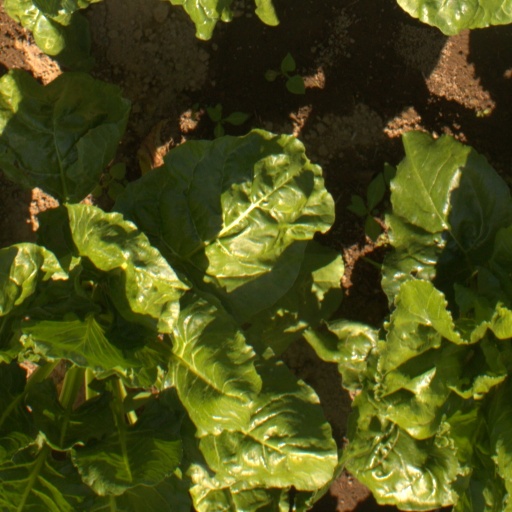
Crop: sugar beet